Vermiculite

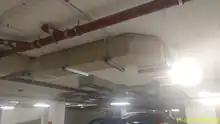
Vermiculite board used for ductwork fireproofing

Exfoliated vermiculite (typically the finer grades) can be added at site to Portland cement and other aggregates, rheological aids, and water to produce roof and floor concrete screeds (i.e. top layer screed coats) which are lightweight and insulating. In many cases, vermiculite-based roof screeds are used in conjunction with other insulation materials, such as polystyrene board, to form a total roofing system. A bituminous binder can also be used with exfoliated vermiculite to produce a dry, lightweight roof screed which has the advantages of low thermal conductivity, low moisture content, and ease of placement (by pouring from the bag and then tamping).